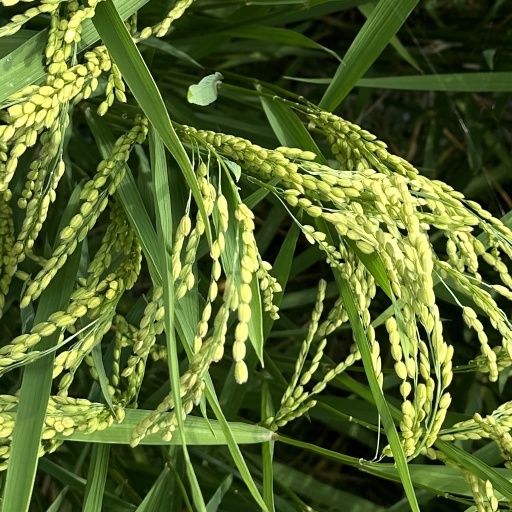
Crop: rice